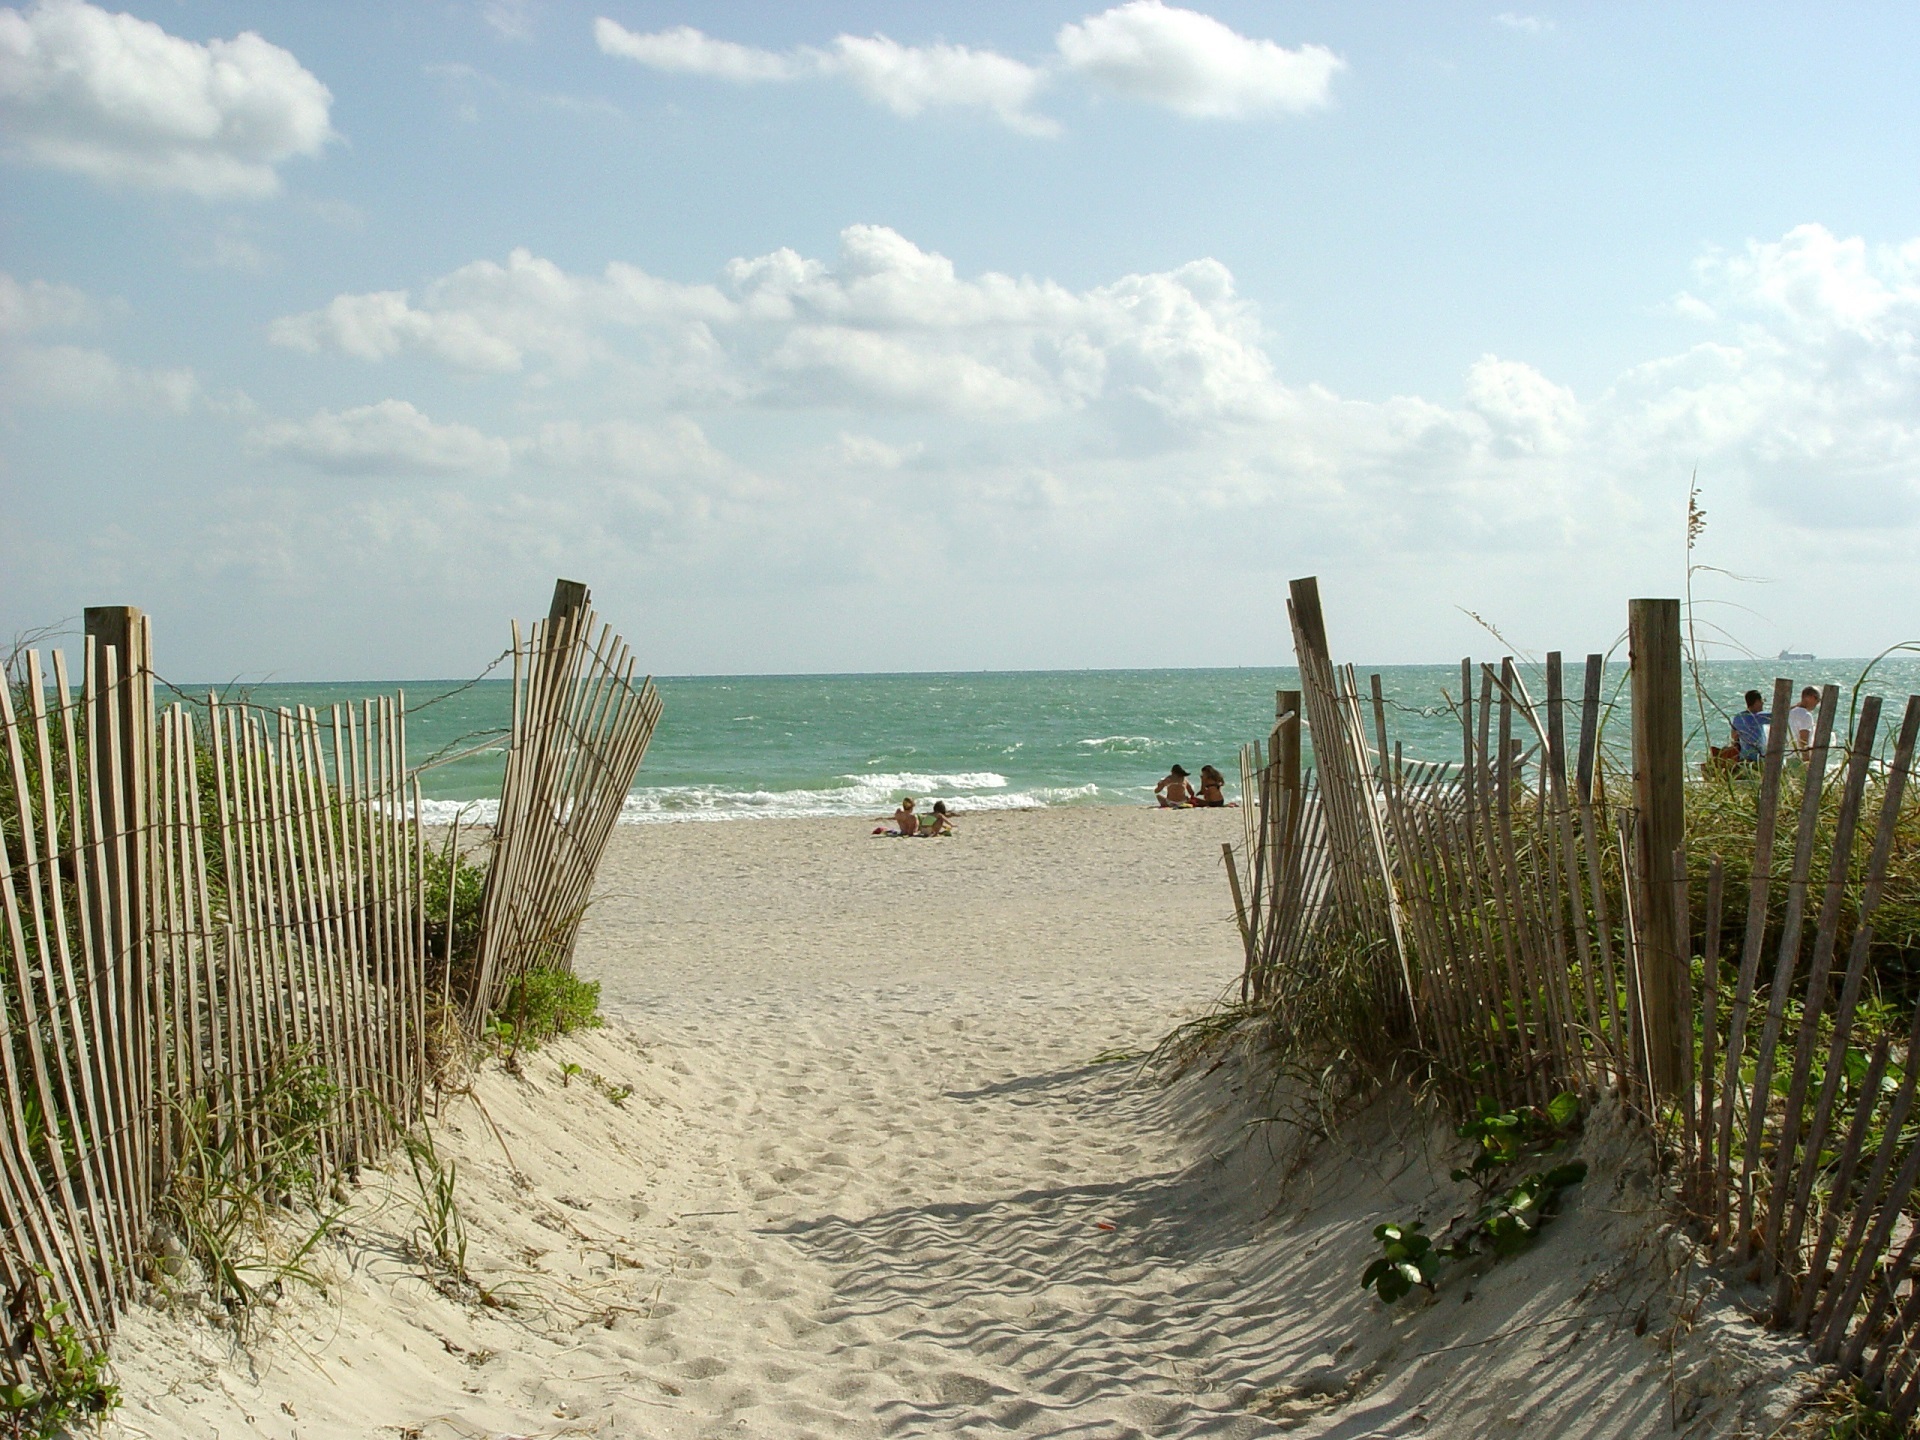
beach, landscape, sea, coast, water, nature, path, grass, sand, ocean, people, sky, boardwalk, shore, walkway, vacation, coastline, recreation, seaside, walk, sunbathing, surf, usa, bay, picket fence, body of water, relaxing, outdoors, shadows, waves, clouds, nautical, marine, weeds, texas, maritime, habitat, cape